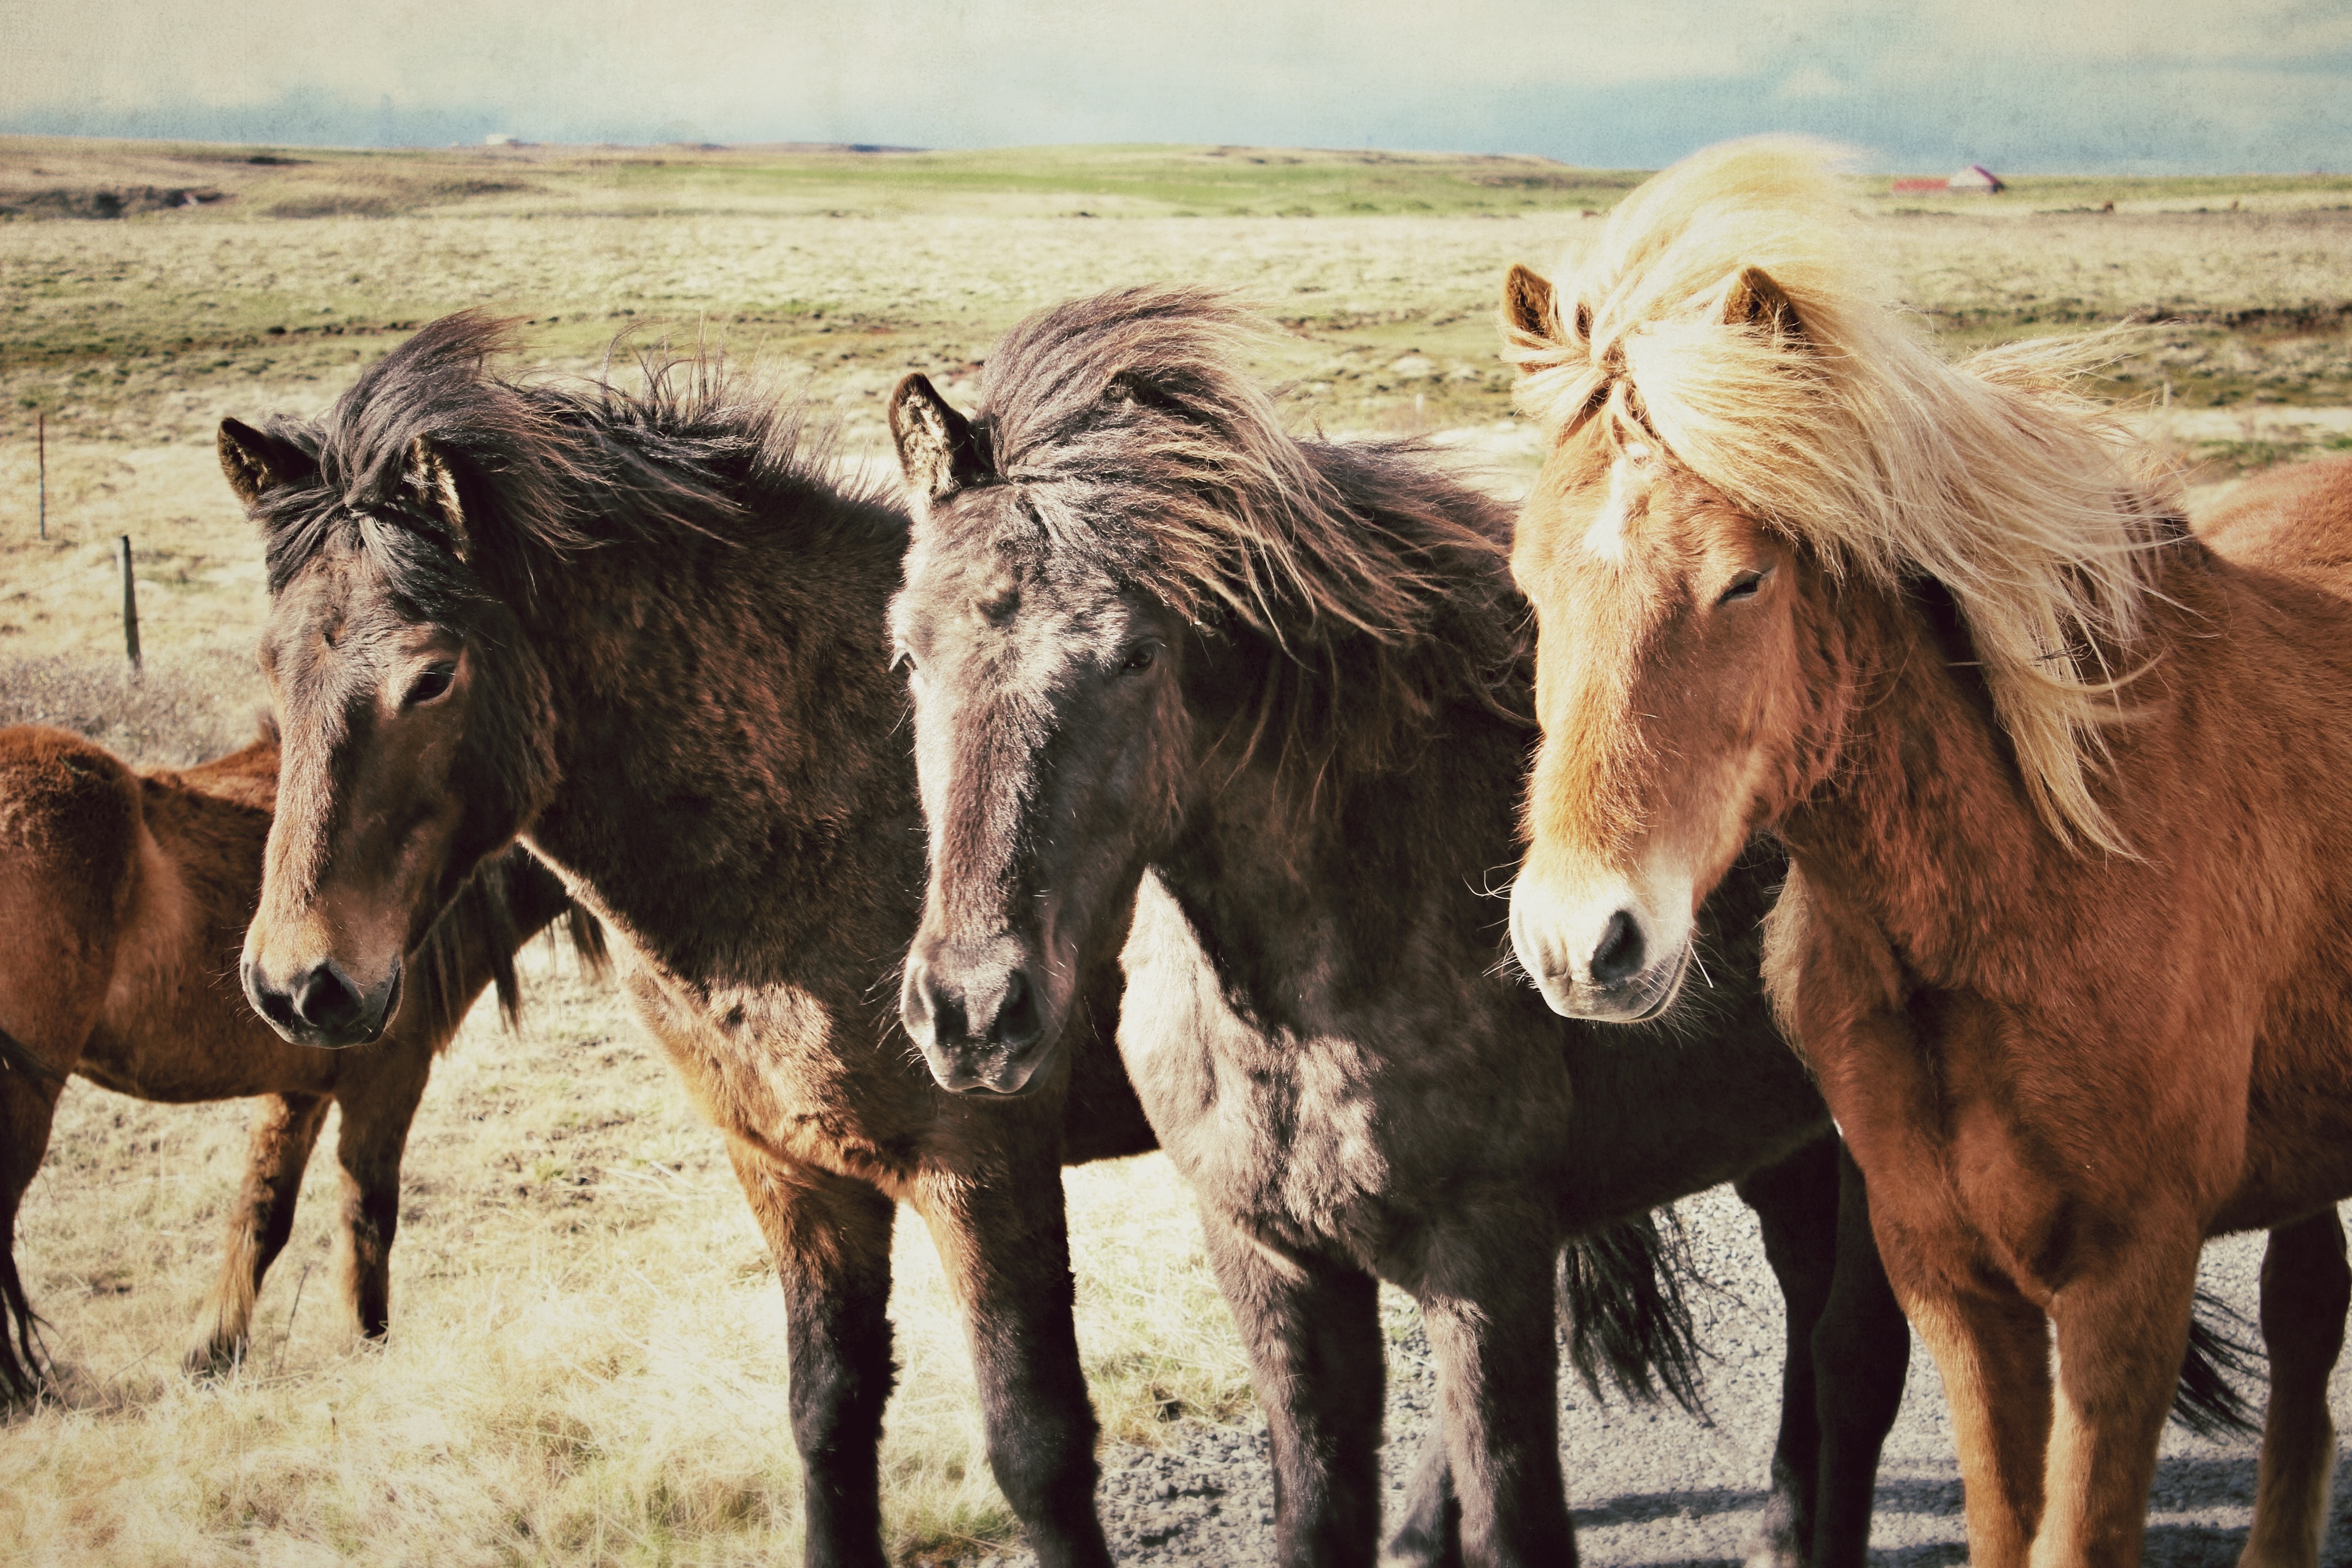
landscape, nature, field, countryside, rural, herd, pasture, horse, mammal, stallion, mane, iceland, fauna, horses, animals, vertebrate, mare, icelandic, foal, colt, pack animal, iceland horses, horse like mammal, mustang horse, three horses, horses in a row